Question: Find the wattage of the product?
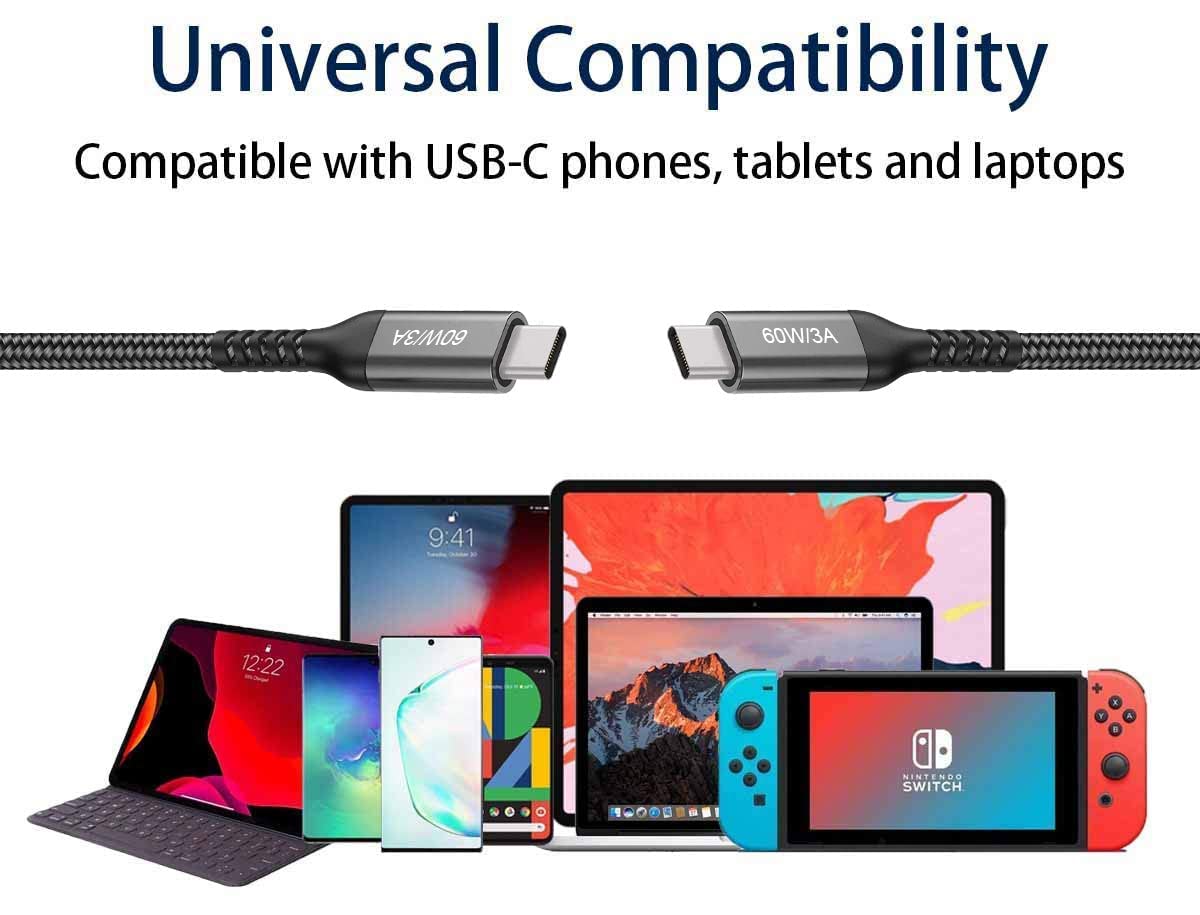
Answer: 60.0 watt